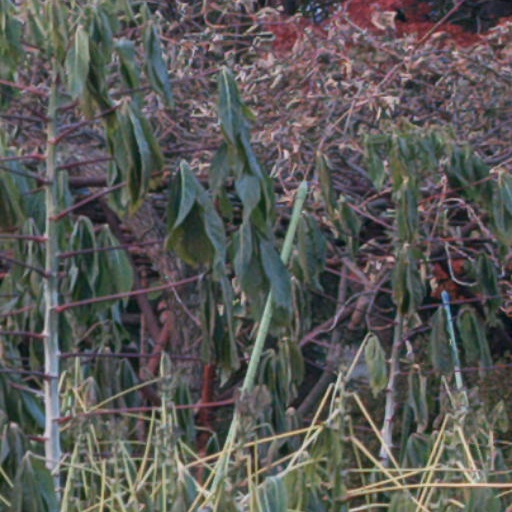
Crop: cassava